Sengaku Mayeda

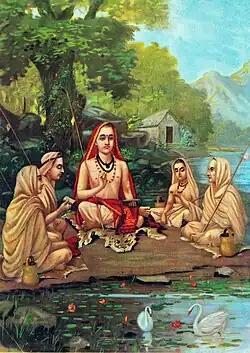
Adi Shankara - Raja Ravi Varma painting

Sengaku Mayeda was born on 1 April 1931 at Nagoya, in the prefecture of Aichi, in Japan. He did his pre graduate studies at the College of General Education, in Tokyo and graduated with BA from the Department of Indian Philosophy and Buddhist Studies, Faculty of Letters, University of Tokyo, in 1955. He continued his post graduate studies at the University of Tokyo and secured his MA from the Department of Indian Philosophy, Division of Humanities, in 1957.